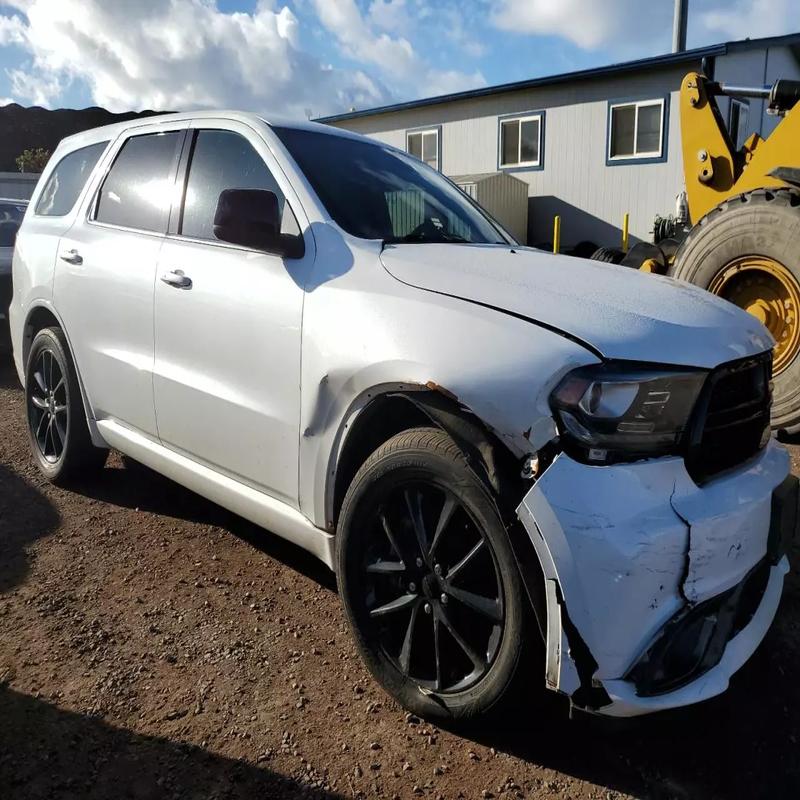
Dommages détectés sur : pare-choc avant, aile avant droite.
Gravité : majeur